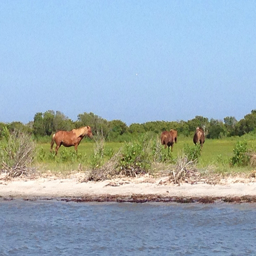
Three horses walk along the water in a grassy area.
Some horses are standing in a grassy field near water.
A herd of horses standing next to each other on green field.
A bunch of horses on a green pasture.
A group of horses that are standing in a field.